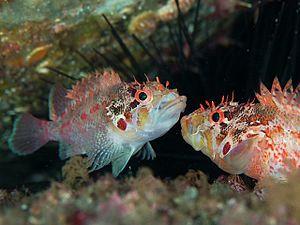
Scorpaenodes evides est une espèce de poissons scorpions, originaire des océans Indien et Pacifique.
Scorpaenodes est un genre de poissons de la famille des scorpénidés, cousin des rascasses.
Les Scorpaenidés forment une famille de poissons comprenant les Poissons scorpions ou Rascasses. Ce sont des poissons aux rayons venimeux.